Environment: real
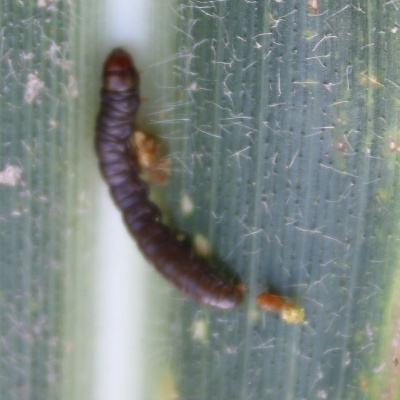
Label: fall_armyworm